Binghamton City Hall

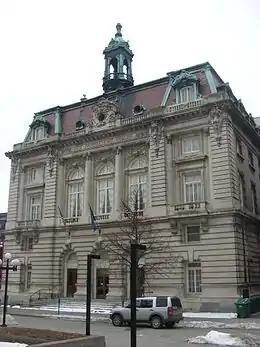
Binghamton City Hall, December 2008

Binghamton City Hall is a historic city hall located at Binghamton in Broome County, New York.